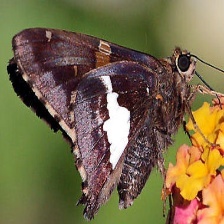
Species: SILVER SPOT SKIPPER